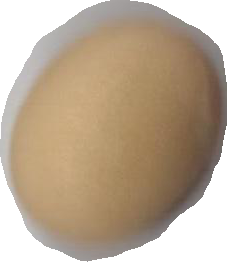
Variety: Anjasmoro